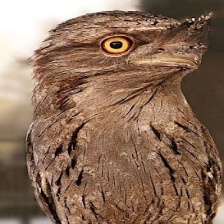
Species: TAWNY FROGMOUTH
Scientific name: PODARGUS STRIGOIDES